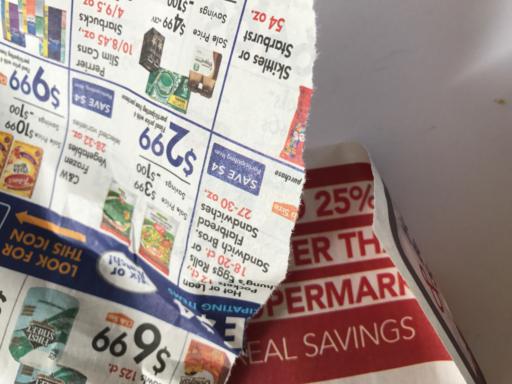
Label: paper